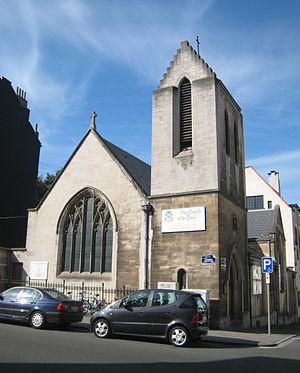
St Andrew's Church est la seule église écossaise en Belgique. C'est une église presbytérienne : elle est également membre de l'Église d'Écosse et l'Église protestante unie de Belgique. Elle est située au 181 chaussée de Vleurgat à Ixelles. Cultes chaque semaine - dimanche à 11h00. Pasteur : Andrew Gardner.